Melville Reuben Bissell

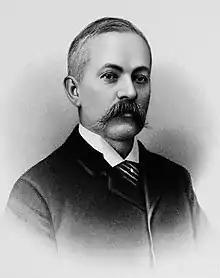
Image of Bissell from "History of the City of Grand Rapids"

Melville Reuben Bissell (September 25, 1843 – March 15, 1889) was an American entrepreneur who invented the modern carpet sweeper. The Bissell corporation is named after him.